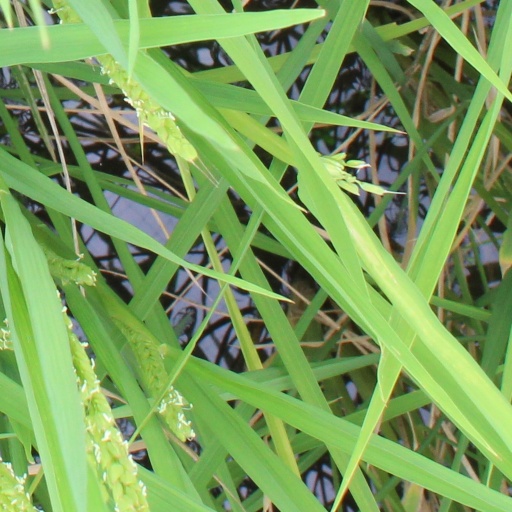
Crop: rice